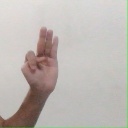
अक्षर: भ